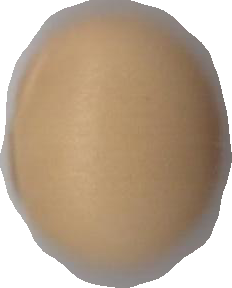
Variety: Grobogan